History of spiritism in Brazil

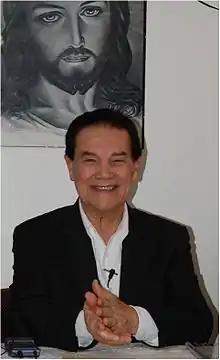
Divaldo Pereira Franco.

In the same year (1931), Murilo de Campos and Leonídio Ribeiro published the anti-Spiritism book "O Espiritismo no Brasil," seeking to relate spiritism to medicine, where it is stated: "The practice of Spiritism is a police problem, it is a crime against the penal code."[3]